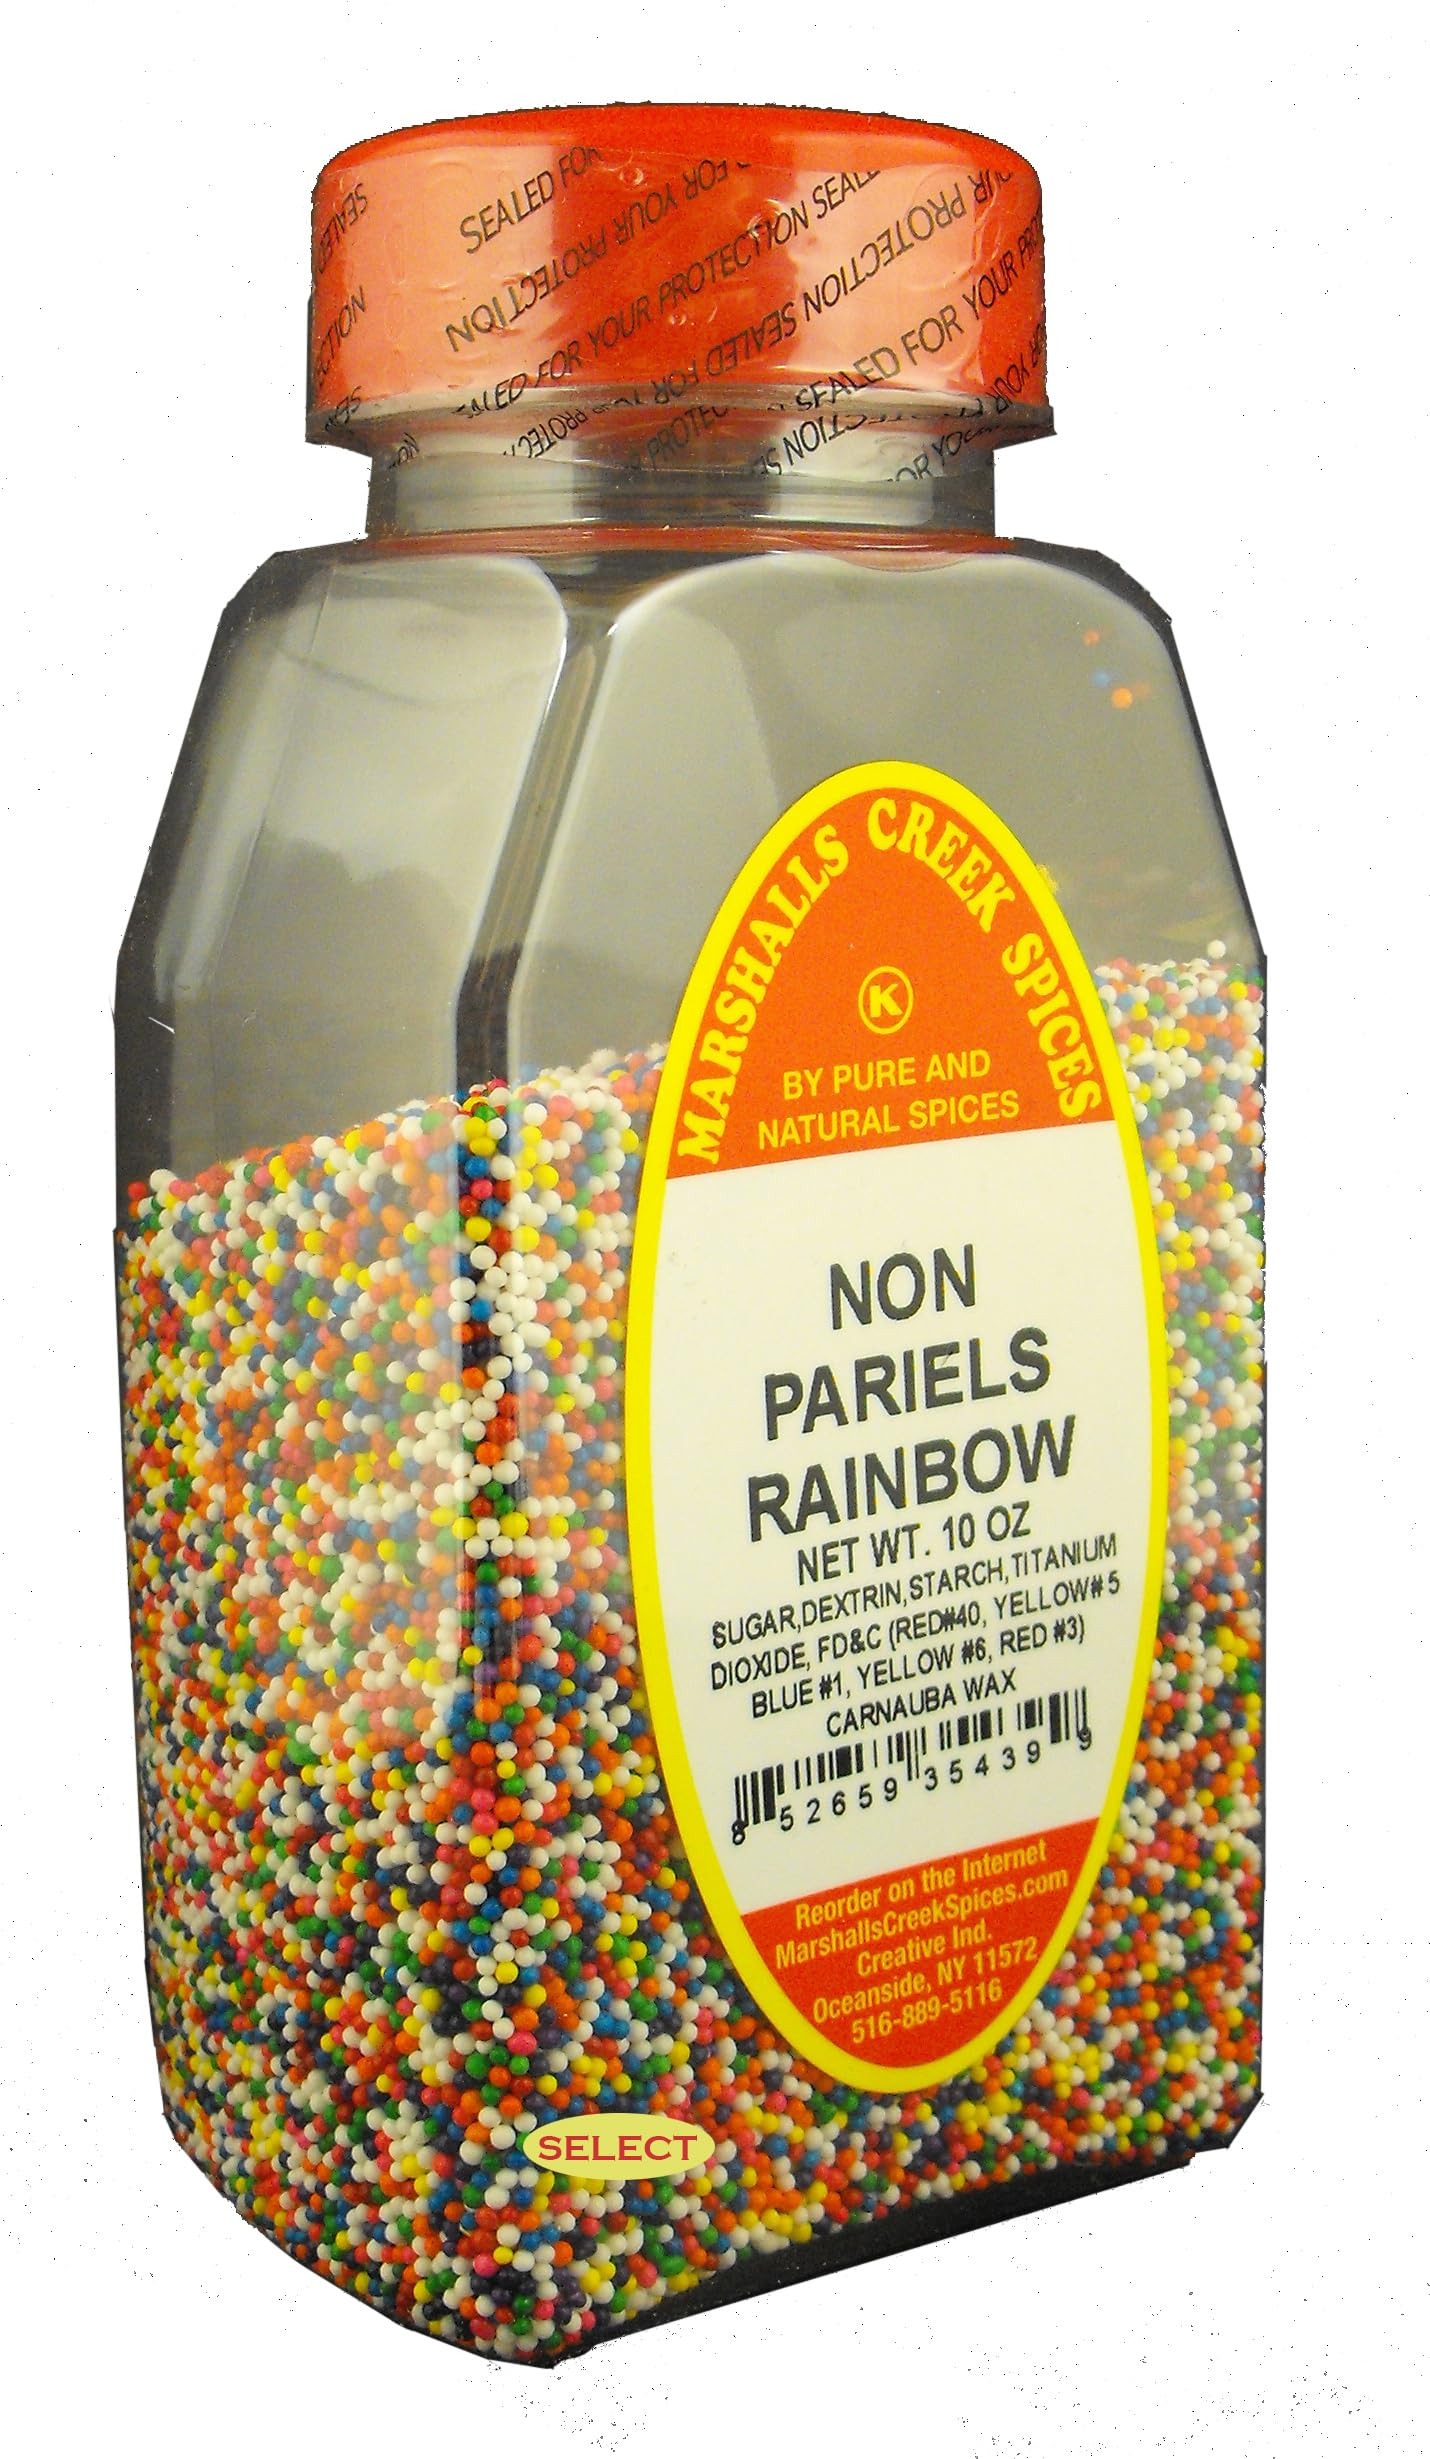
Item Name: Marshalls Creek Select Spices NON PARIELS RAINBOW 10 oz.
Bullet Point 1: Marshalls Creek Spices buys in small quantities and packs weekly providing the freshest products possible. Fresher ingredients means more flavor and a longer shelf life.
Bullet Point 2: Premium Quality Spices, Specifically Sourced from the Best Producers. All individually Hand Packed to the Highest Standards in the industry. With over 35 years in the world of herbs and spices, Marshalls Creek Spices has the expertise and knowledge to produce a superior product.
Bullet Point 3: All Natural & Kosher. No Fillers - No MSG
Bullet Point 4: Premium Grade, Gourmet Quality
Value: 10.0
Unit: Ounce

Price: 29.99